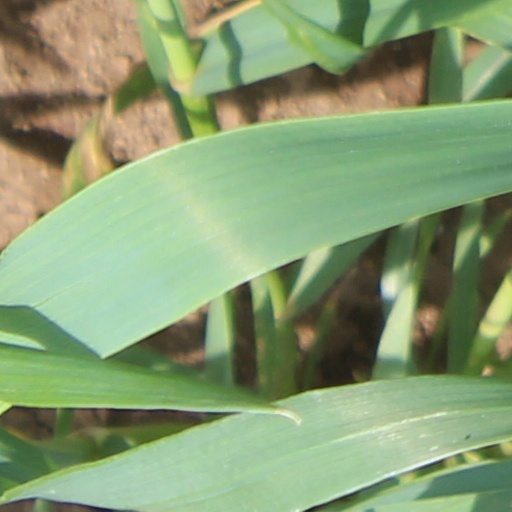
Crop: wheat